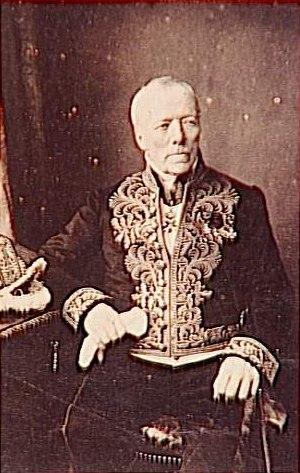
La famille Le Tonnelier de Breteuil est une famille subsistante de la noblesse française, anoblie en 1572 par l'achat d'une charge anoblissante de secrétaire du roi, originaire du Beauvaisis puis établie en Île-de-France, au château de Breteuil, auquel elle a donné son nom.
Achille Charles Stanislas Le Tonnelier, comte de Breteuil, né à Paris le 29 mars 1781 et mort dans la même ville le 3 juin 1864, était un diplomate et homme politique français, qui fut notamment préfet, pair de France puis sénateur.